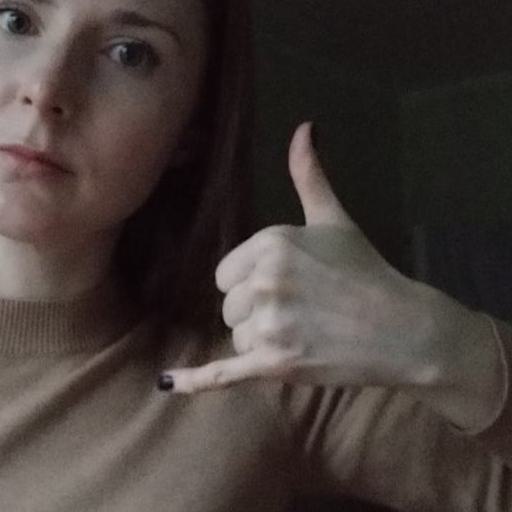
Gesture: call